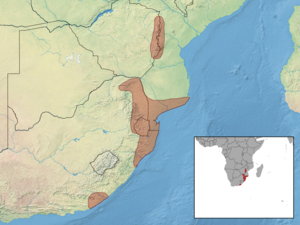
Acontias plumbeus est une espèce de sauriens de la famille des Scincidae.